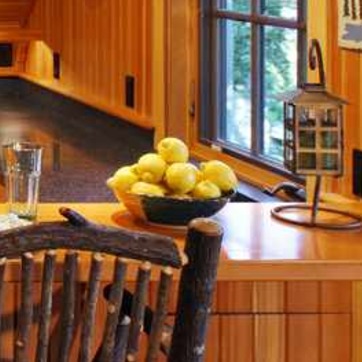
Material: food